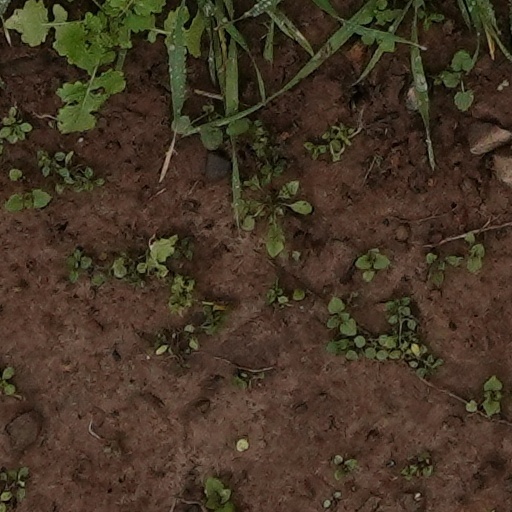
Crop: wheat